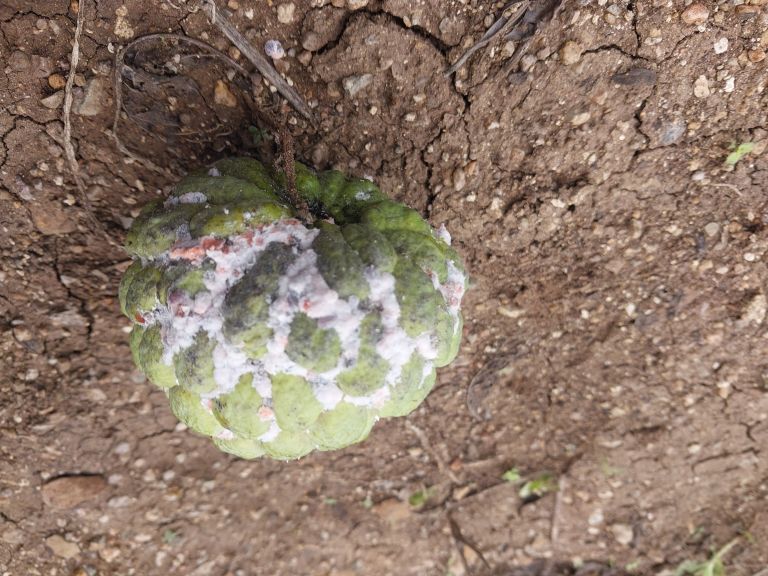
Disease label: Mealy Bug